Liverpool & Inner West Line

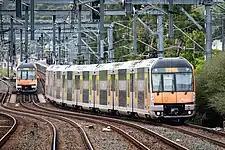
B sets passing at .

The Liverpool & Inner West Line (numbered T3, coloured orange) is a commuter rail service operated by Sydney Trains in the Inner West and Western suburbs of Sydney. It operates from the City Circle to via the Main Suburban railway line to and the Main Southern railway line from there to Liverpool.